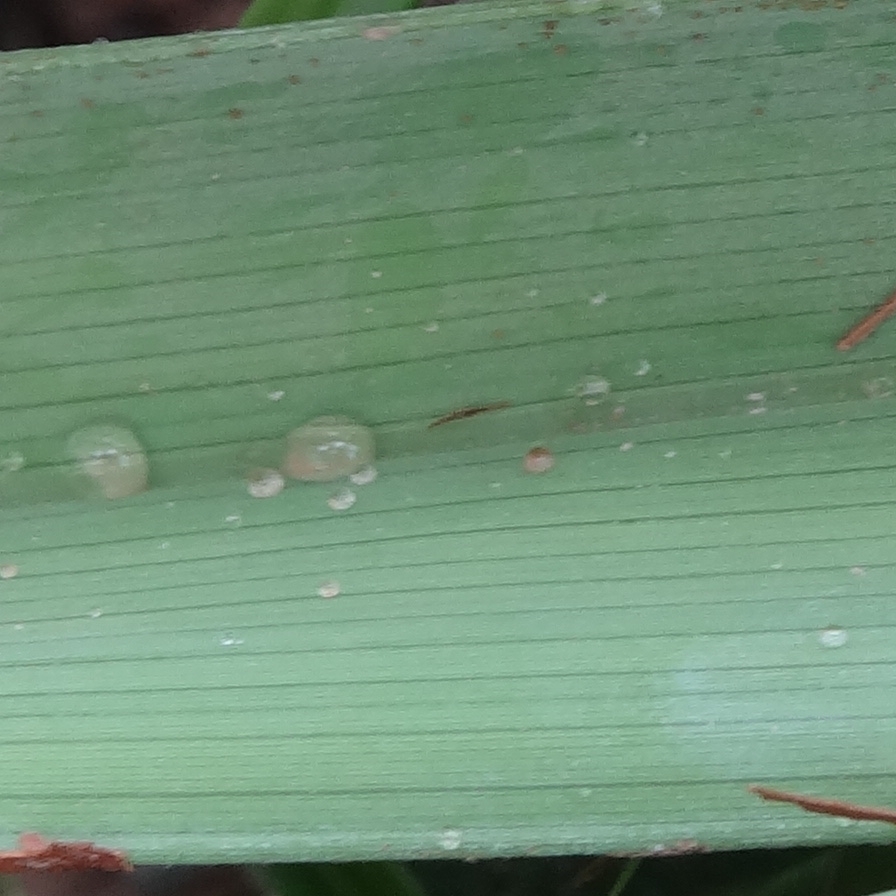
Label: Honey